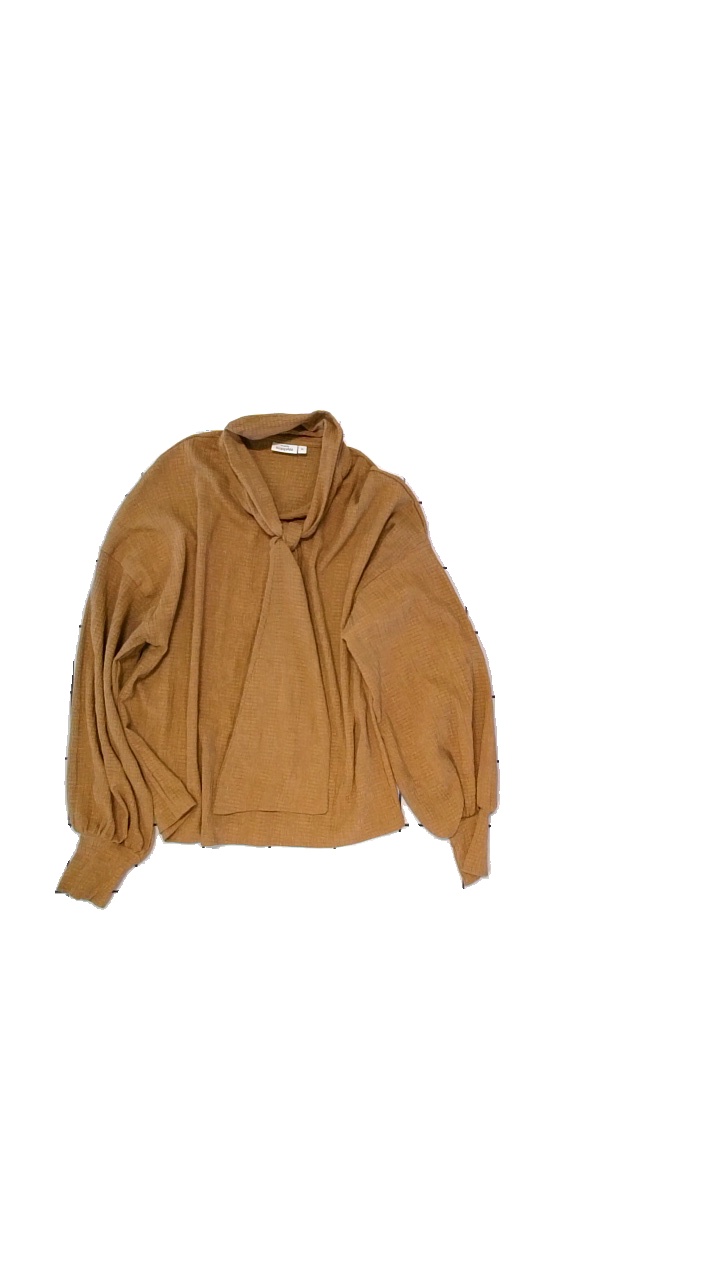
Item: Top (Ladies)
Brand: Kappahl
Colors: Beige
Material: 95% polyester, 5% elastane
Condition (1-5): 5
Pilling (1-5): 5
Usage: Reuse
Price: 50-100